Tale of the Moon Cuckoo

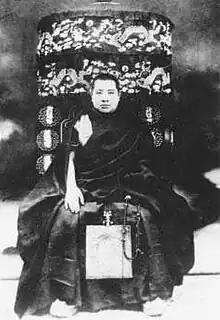
Dulduityn Danzanravjaa, composer of the "Tale of the Moon Cuckoo"

Dulduityn Danzanravjaa was born in 1803 into an extremely poor family. After being accepted at the age of seven into a Buddhist monastery, he quickly displayed poetic and religious talent. Danzanravjaa was soon acclaimed not only as a lama but as the fifth incarnation of Noyon Khutagt. He studied the poems of Kelden Gyatso and philosophical debate before beginning a life of secluded wandering, drinking, and the occasional building of hermitages in 1822. Having become a disciple of the third Jangjiya Khutugtu (another lineage of incarnate lamas), Danzanravjaa was alternately excluded from and included in Inner Mongolian society. He died in 1856. Danzanravjaa's most famous works, aside from the "Tale of the Moon Cuckoo", include "Ulemjiin Chanar" ( "Extraordinary Qualities"), "Galuu khün khoyor" ( "The Goose and the Man"), "Öwgön shuwuu" ( "The Old Man and the Bird"), and "Ichige, ichige" ( "For Shame, for Shame"). His works heavily mocked organised religion and displayed Danzanravjaa's own eccentric spiritual orientation.